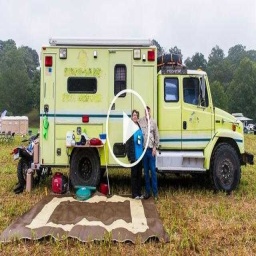
Label: ambulance